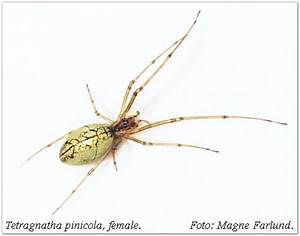
Label: ragno